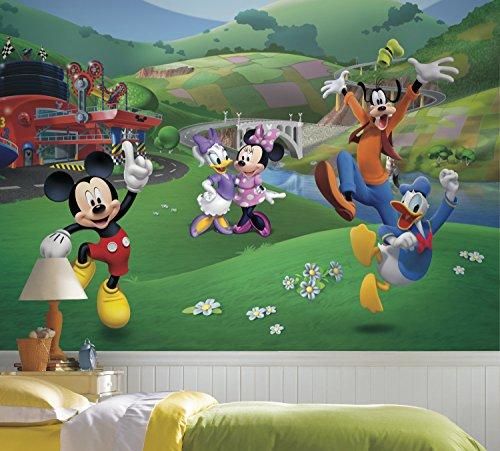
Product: RoomMates Mickey And Friends Roadster Racer Removable Wall Mural - 10.5 feet X 6 feet
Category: Home & Kitchen | Home Décor | Kids' Room Décor | Wall Décor
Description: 5' wide x 6' high.
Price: $95.62